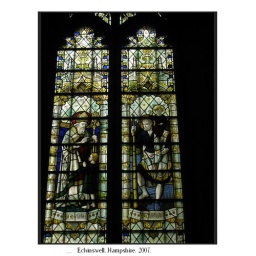
Stained glass window in Echinswell Church